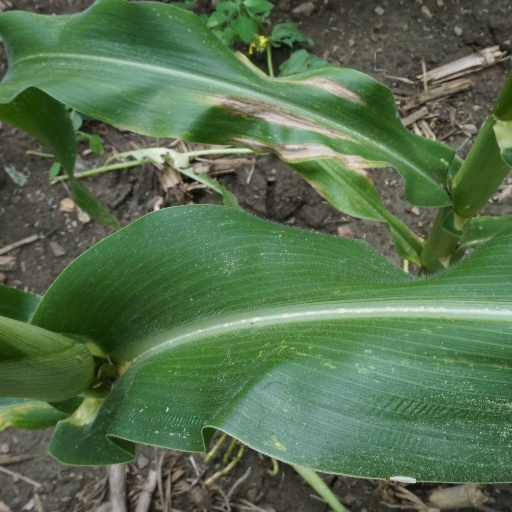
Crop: maize; corn